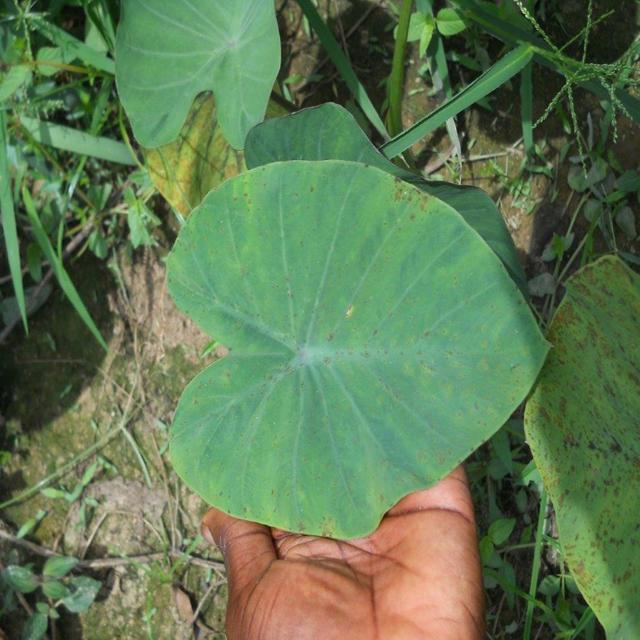
Label: Early_Blight